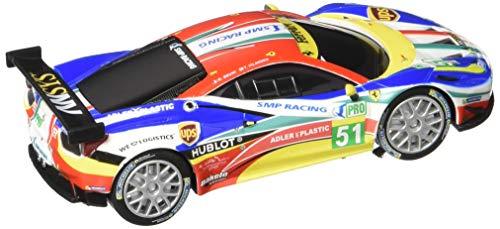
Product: Carrera USA 20064053 64053 Ferrari 458 Italia GT2 AF Corse, No.51 GO Analog Slot Car Racing Vehicle 1:43 Scale, Multicolor
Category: Toys & Games | Building Toys | Building Sets
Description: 1:43 scale Ferrari 458 Italia GT2 "AF Corse, No.51" for the Carrera GO Analog Slot Car Racing Collection.
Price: $23.57
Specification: ProductDimensions:7.4x6.6x2.3inches|ItemWeight:1.76ounces|ShippingWeight:1.92ounces(Viewshippingratesandpolicies)|ASIN:B01L2N8TM4|Itemmodelnumber:64053|Manufacturerrecommendedage:6yearsandup